John Byrne (computer scientist)

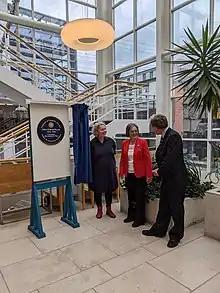
Provost Linda Doyle, Prof Jane Grimson, Pro-Chancellor and Prof Gregory O'Hare unveiling a plaque to Byrne at TCD, May 2022

Byrne retired from TCD in 2003. He died at a nursing home in Blackrock, Dublin on 16 April 2016.